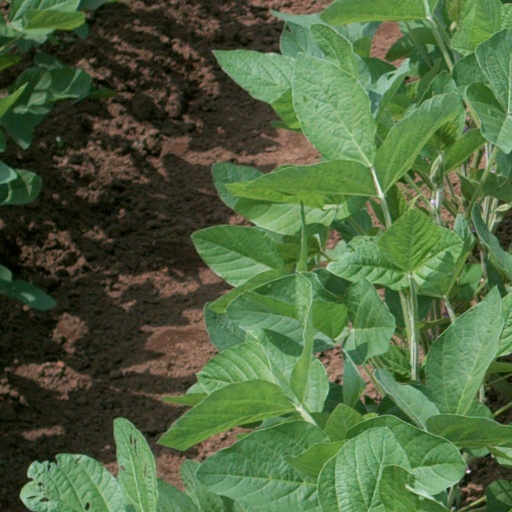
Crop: soybean